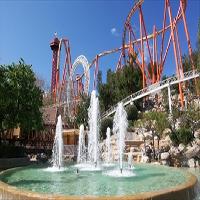
Weather: sun or clear